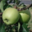
Label: apple